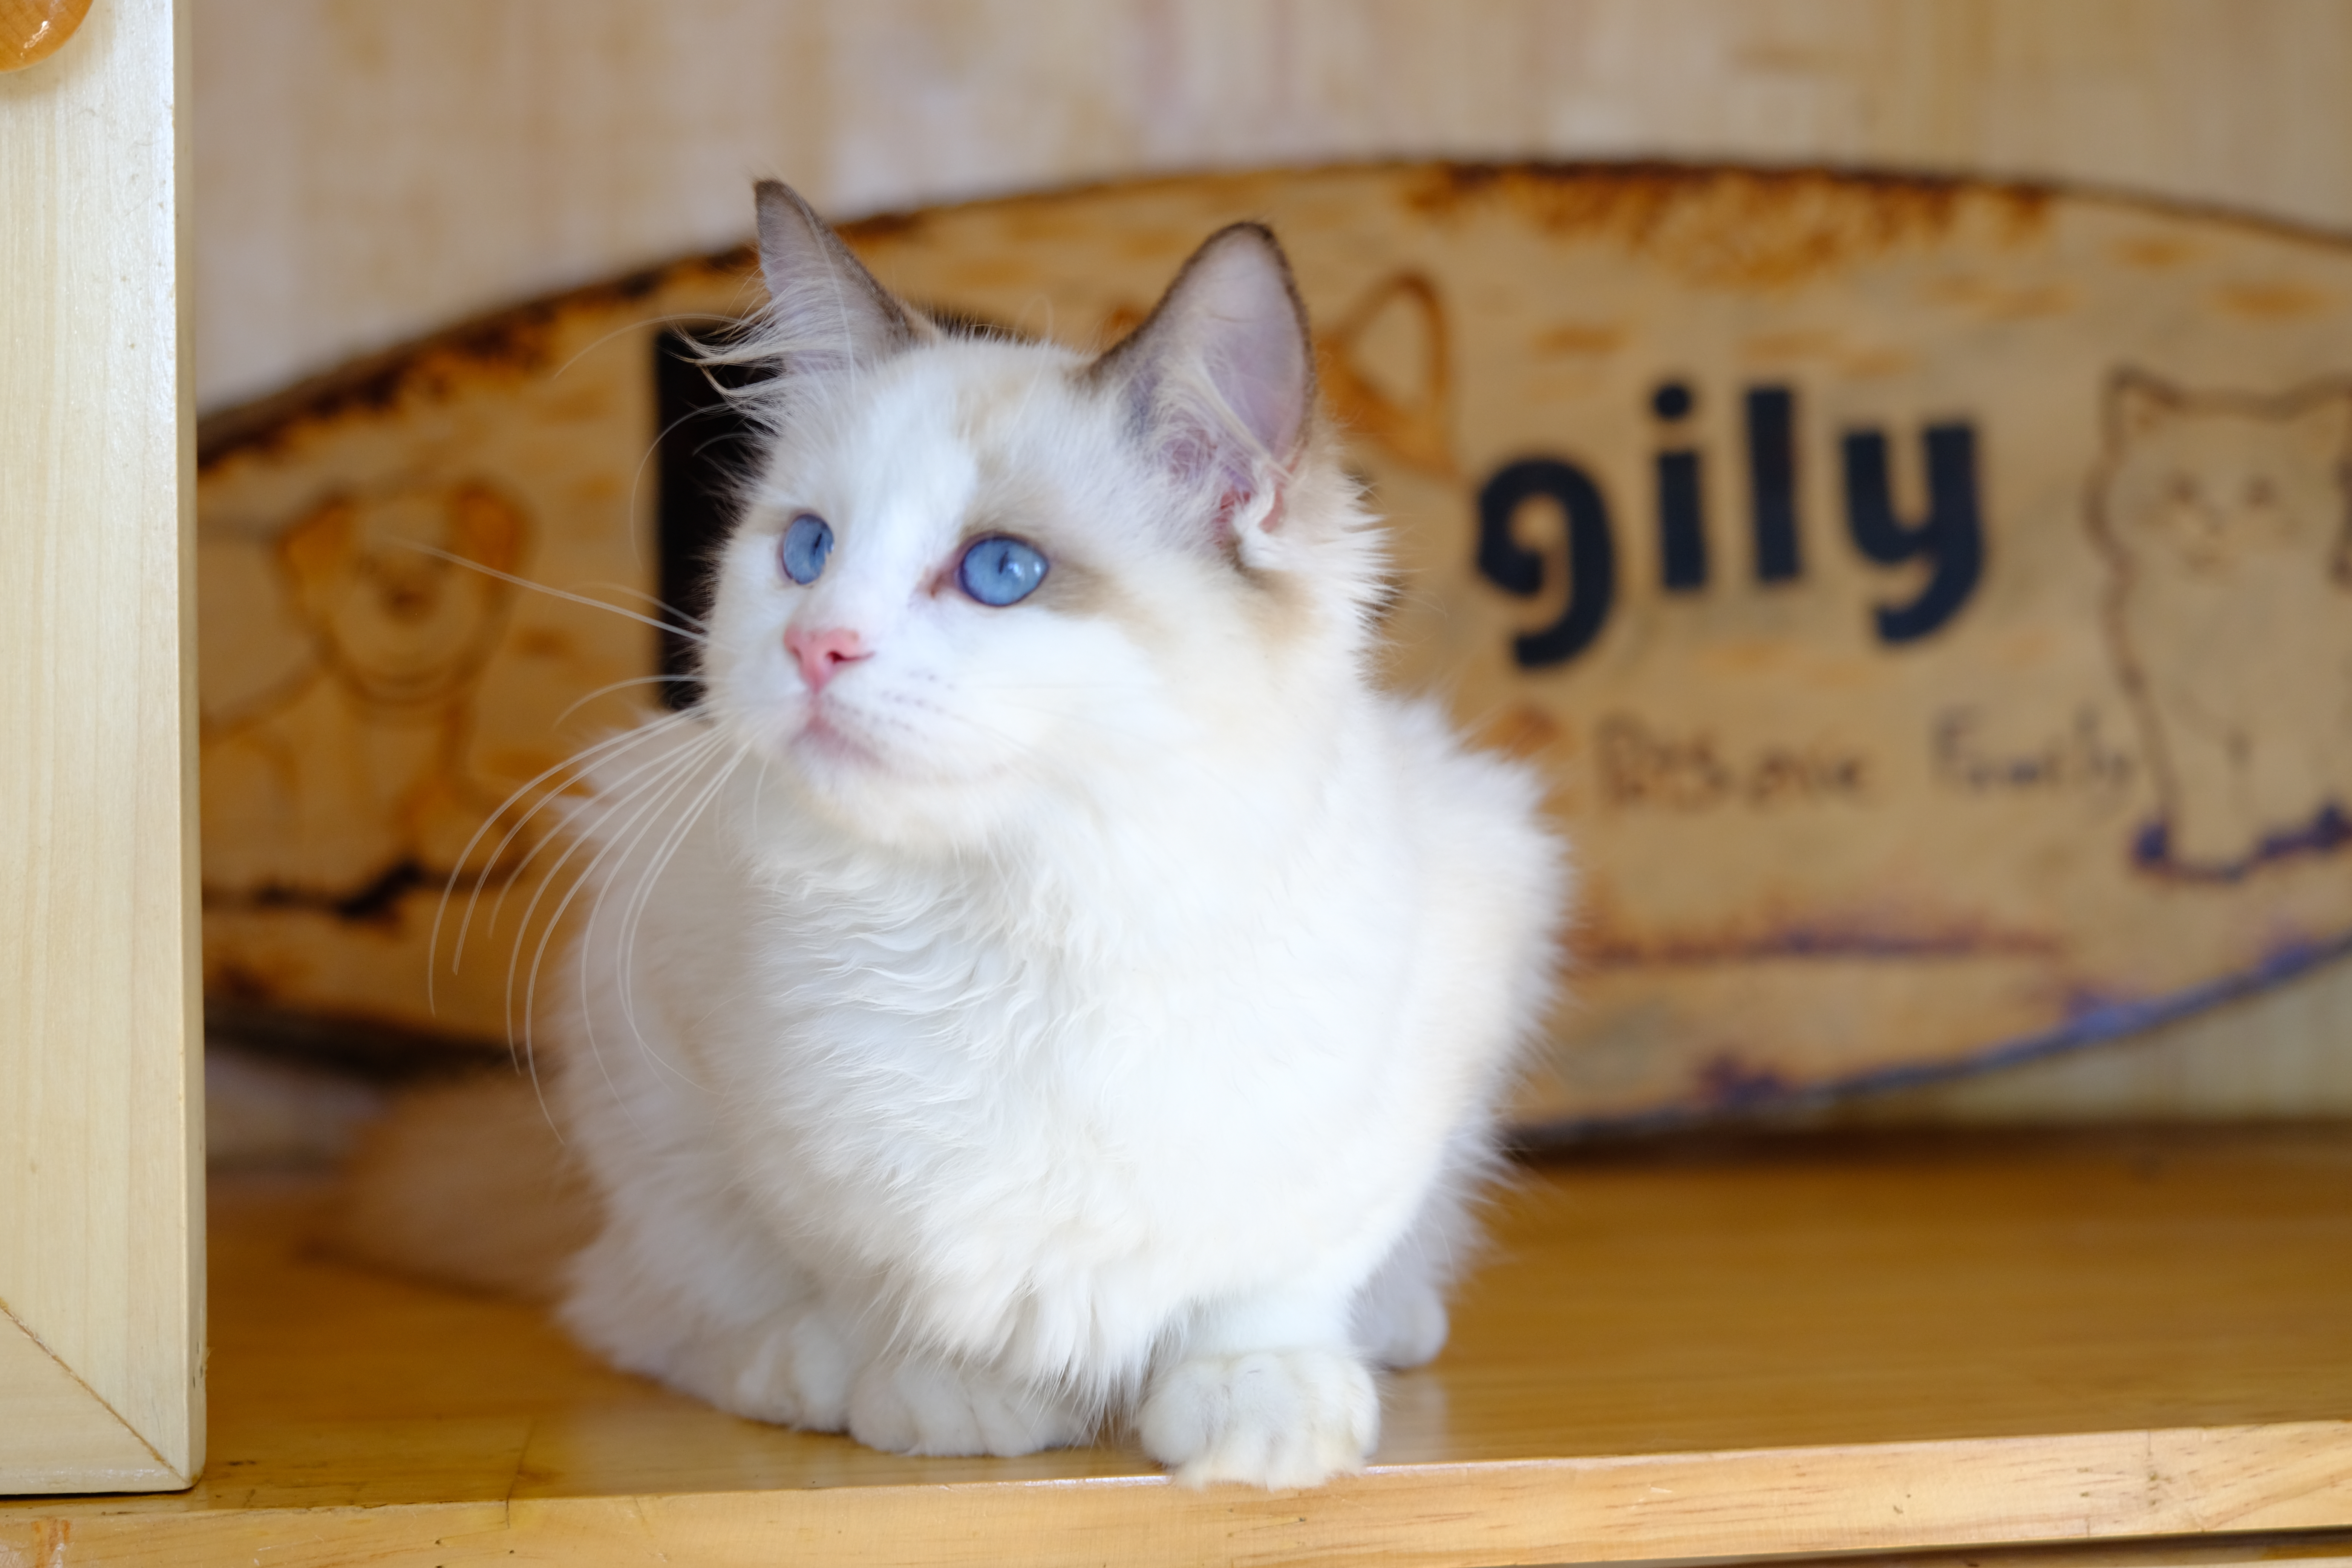
cats, pet, store, cat, carnivore, felidae, small to medium sized cats, whiskers, fawn, tail, wood, snout, paw, hardwood, ragdoll, fur, flooring, domestic short haired cat, claw, british longhair